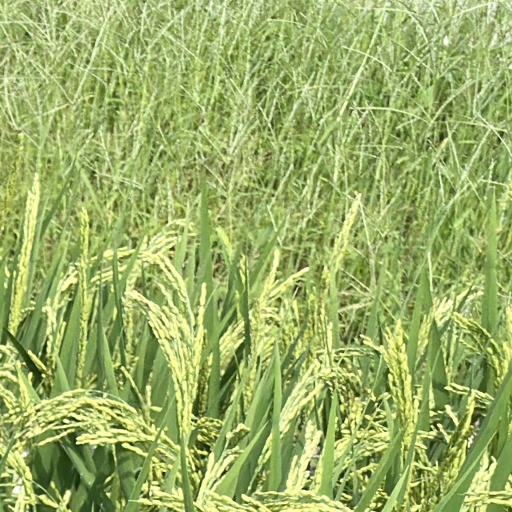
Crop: rice